Queen's Hall

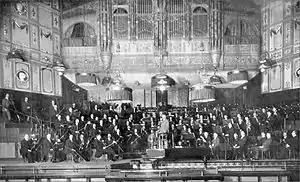
Sir Edward Elgar and the London Symphony Orchestra at the Queen's Hall in 1911.

The standard of orchestral playing in London was adversely affected by the deputy system, in which orchestral players, if offered a better-paid engagement, could send a substitute to a rehearsal or a concert. The treasurer of the Royal Philharmonic Society described it thus: "A, whom you want, signs to play at your concert. He sends B (whom you don't mind) to the first rehearsal. B, without your knowledge or consent, sends C to the second rehearsal. Not being able to play at the concert, C sends D, whom you would have paid five shillings to stay away". The members of the Queen's Hall Orchestra were not highly paid; Wood recalled in his memoirs, "the rank and file of the orchestra received only 45s a week for six Promenade concerts and three rehearsals, a guinea for one Symphony concert and rehearsal, and half-a-guinea for Sunday afternoon or evening concerts "without" rehearsal". Offered "ad hoc" engagements at better pay by other managements, many of the players took full advantage of the deputy system. Newman determined to put an end to it. After a rehearsal in which Wood was faced with a sea of entirely unfamiliar faces in his own orchestra, Newman came on the platform to announce: "Gentlemen, in future there will be no deputies; good morning". Forty players resigned "en bloc" and formed their own orchestra, the London Symphony Orchestra. Newman did not attempt to bar the new orchestra from the Queen's Hall, and its first concert was given there on 9 June 1904, conducted by Richter.